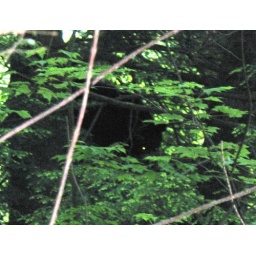
bear in a tree